Tiberius Claudius Pompeianus

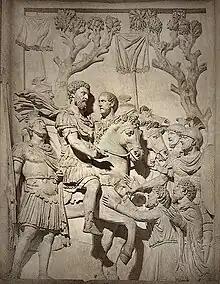
Marble relief of Tiberius Claudius Pompeianus (center right) with Emperor Marcus Aurelius in the Capitoline Museums in Rome

Tiberius Claudius Pompeianus (Greek: Πομπηιανός; 125 – 193 AD) was a politician and military commander during the 2nd century in the Roman Empire. A general under Emperor Marcus Aurelius, Pompeianus distinguished himself during Rome's wars against the Parthians and the Marcomanni. He was a member of the imperial family due to his marriage to Lucilla, a daughter of Marcus Aurelius, and was a key figure during the emperor's reign. Pompeianus was offered the imperial throne three times, though he refused to claim the title for himself.